Michael Shellenberger

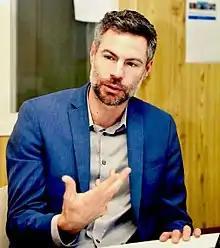
Shellenberger in 2017

In June 2020, Shellenberger published "", in which he argues that climate change is not the existential threat it is portrayed to be in popular media and activism. Rather, he posits that technological innovation, if allowed to continue and grow, will remedy environmental issues. According to Shellenberger, the book "explores how and why so many of us came to see important but manageable environmental problems as the end of the world, and why the people who are the most apocalyptic about environmental problems tend to oppose the best and most obvious solutions to solving them."